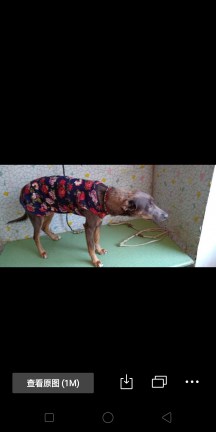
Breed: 3336-n000121-chinese_rural_dog